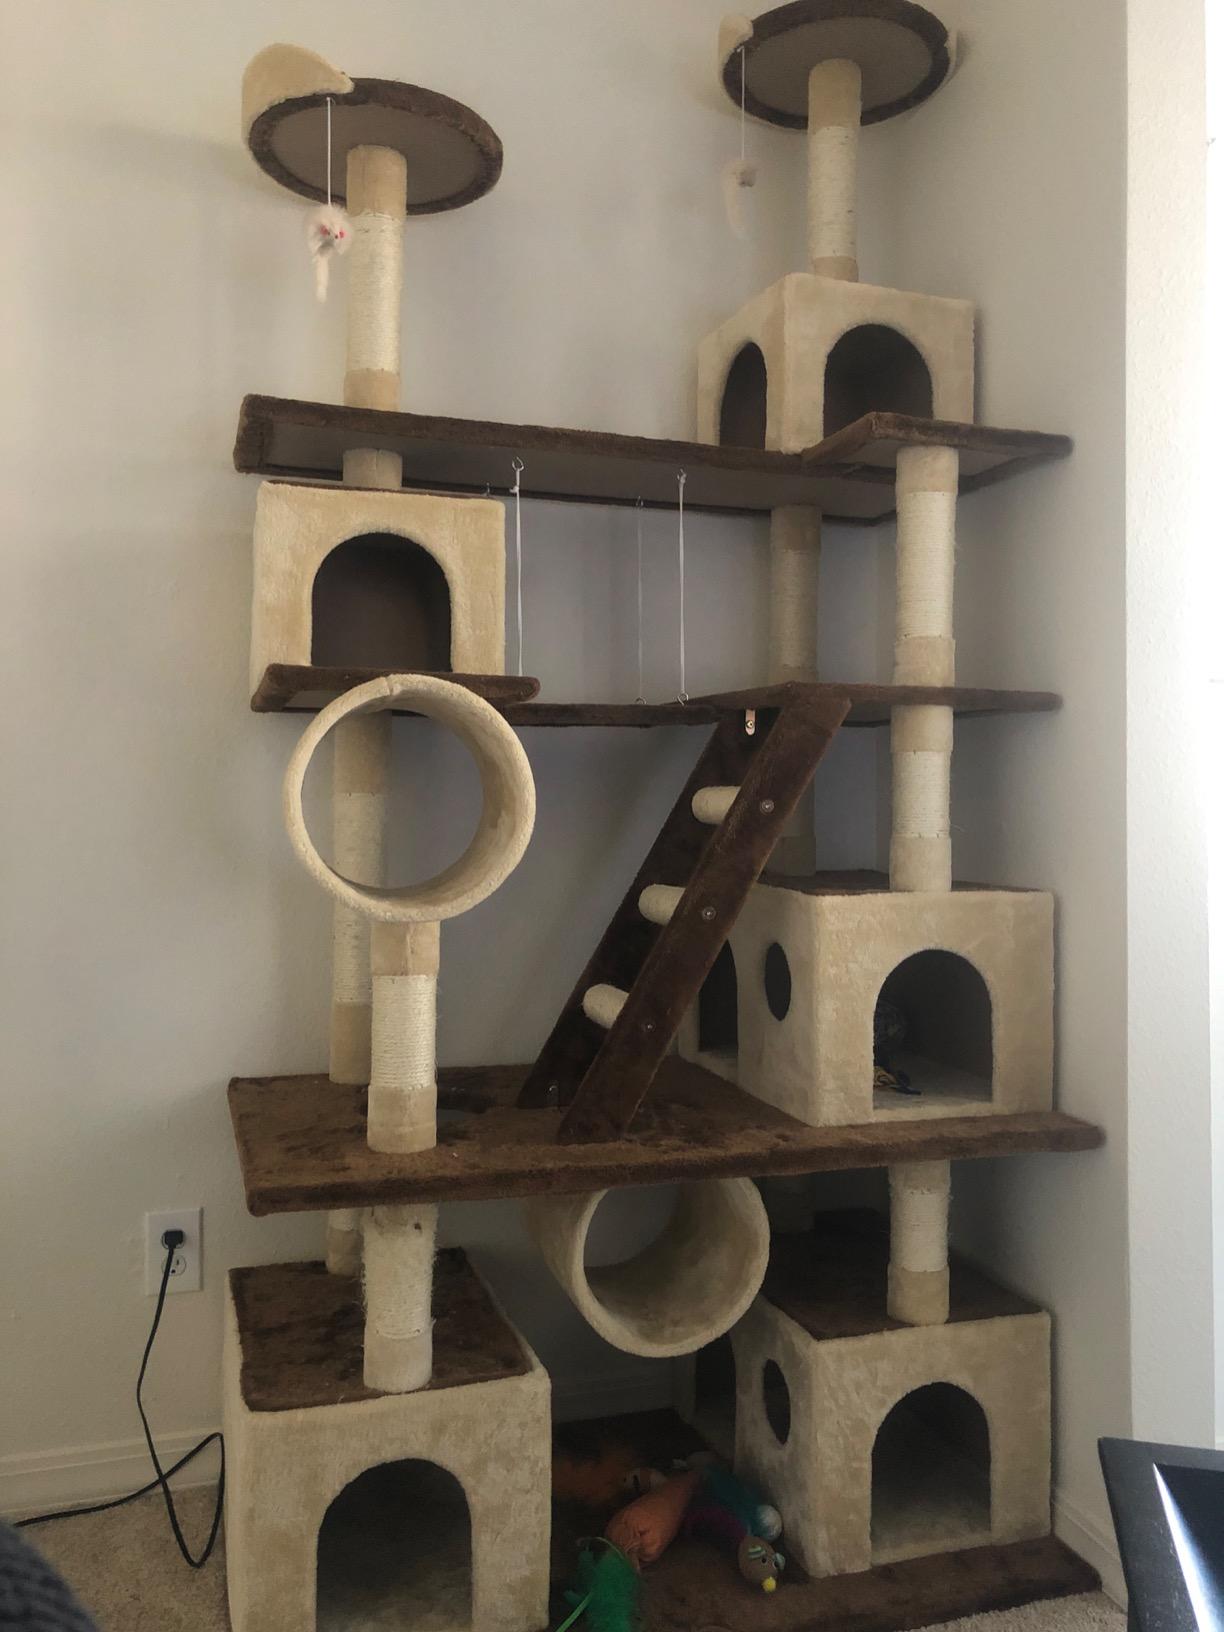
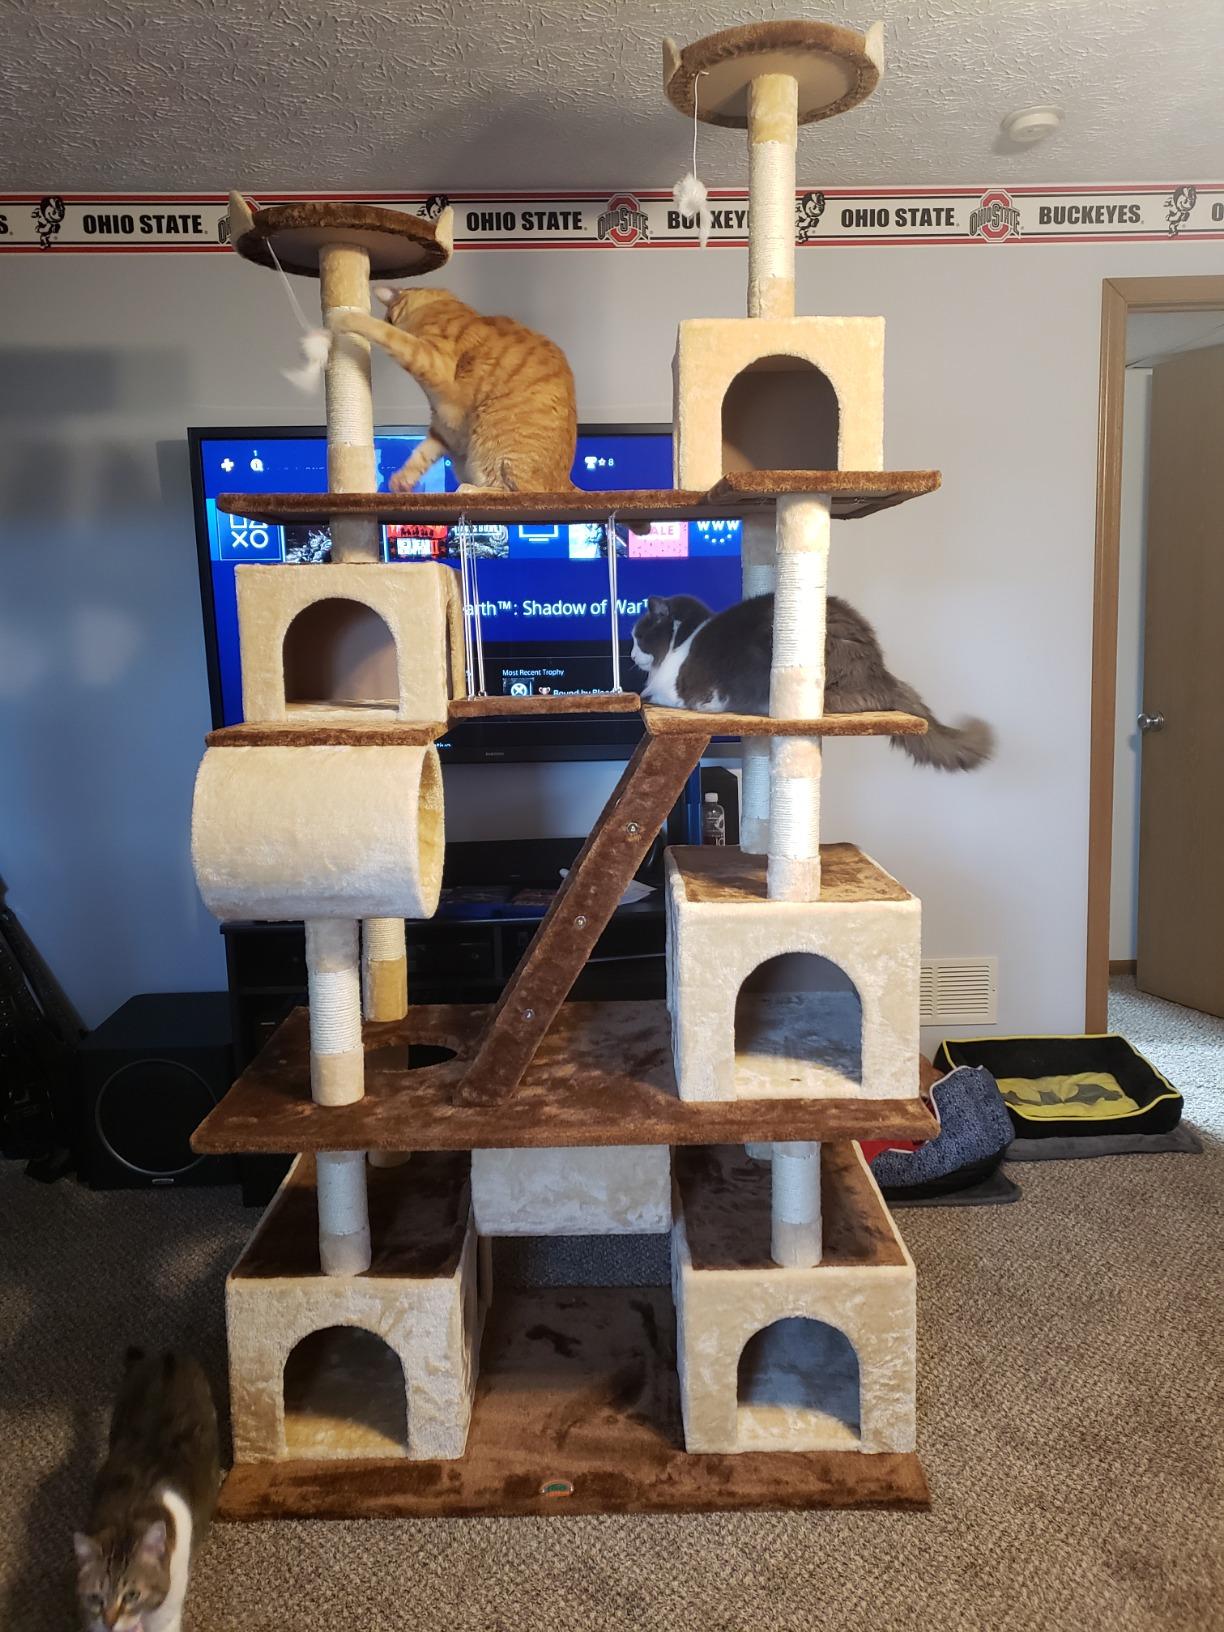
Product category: items_cat tree
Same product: yes